Please Don't Eat the Daisies (TV series)

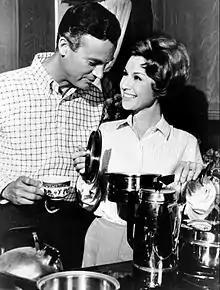
Mark Miller and Patricia Crowley as Jim and Joan Nash.

Please Don't Eat the Daisies is an American sitcom that aired on NBC from September 14, 1965, to September 2, 1967. The series is based on the 1957 book by Jean Kerr and the 1960 film starring Doris Day and David Niven.